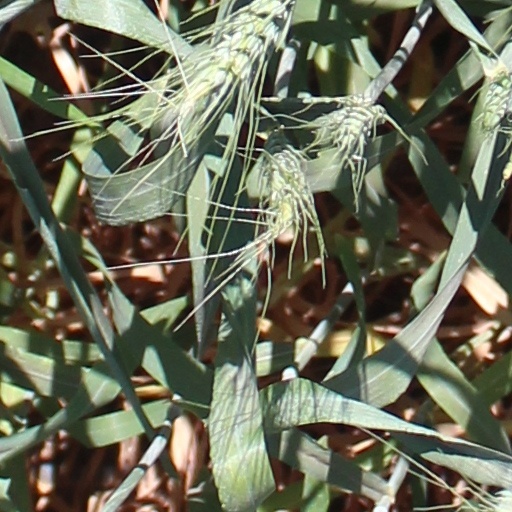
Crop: wheat